Bertone Blitz

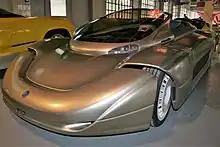
Bertone Blitz at the Bertone ASI museum outside Milan

The Bertone Blitz is an electric concept car produced in 1992 by the Italian design house Bertone and introduced at the 1992 Turin Auto Show.